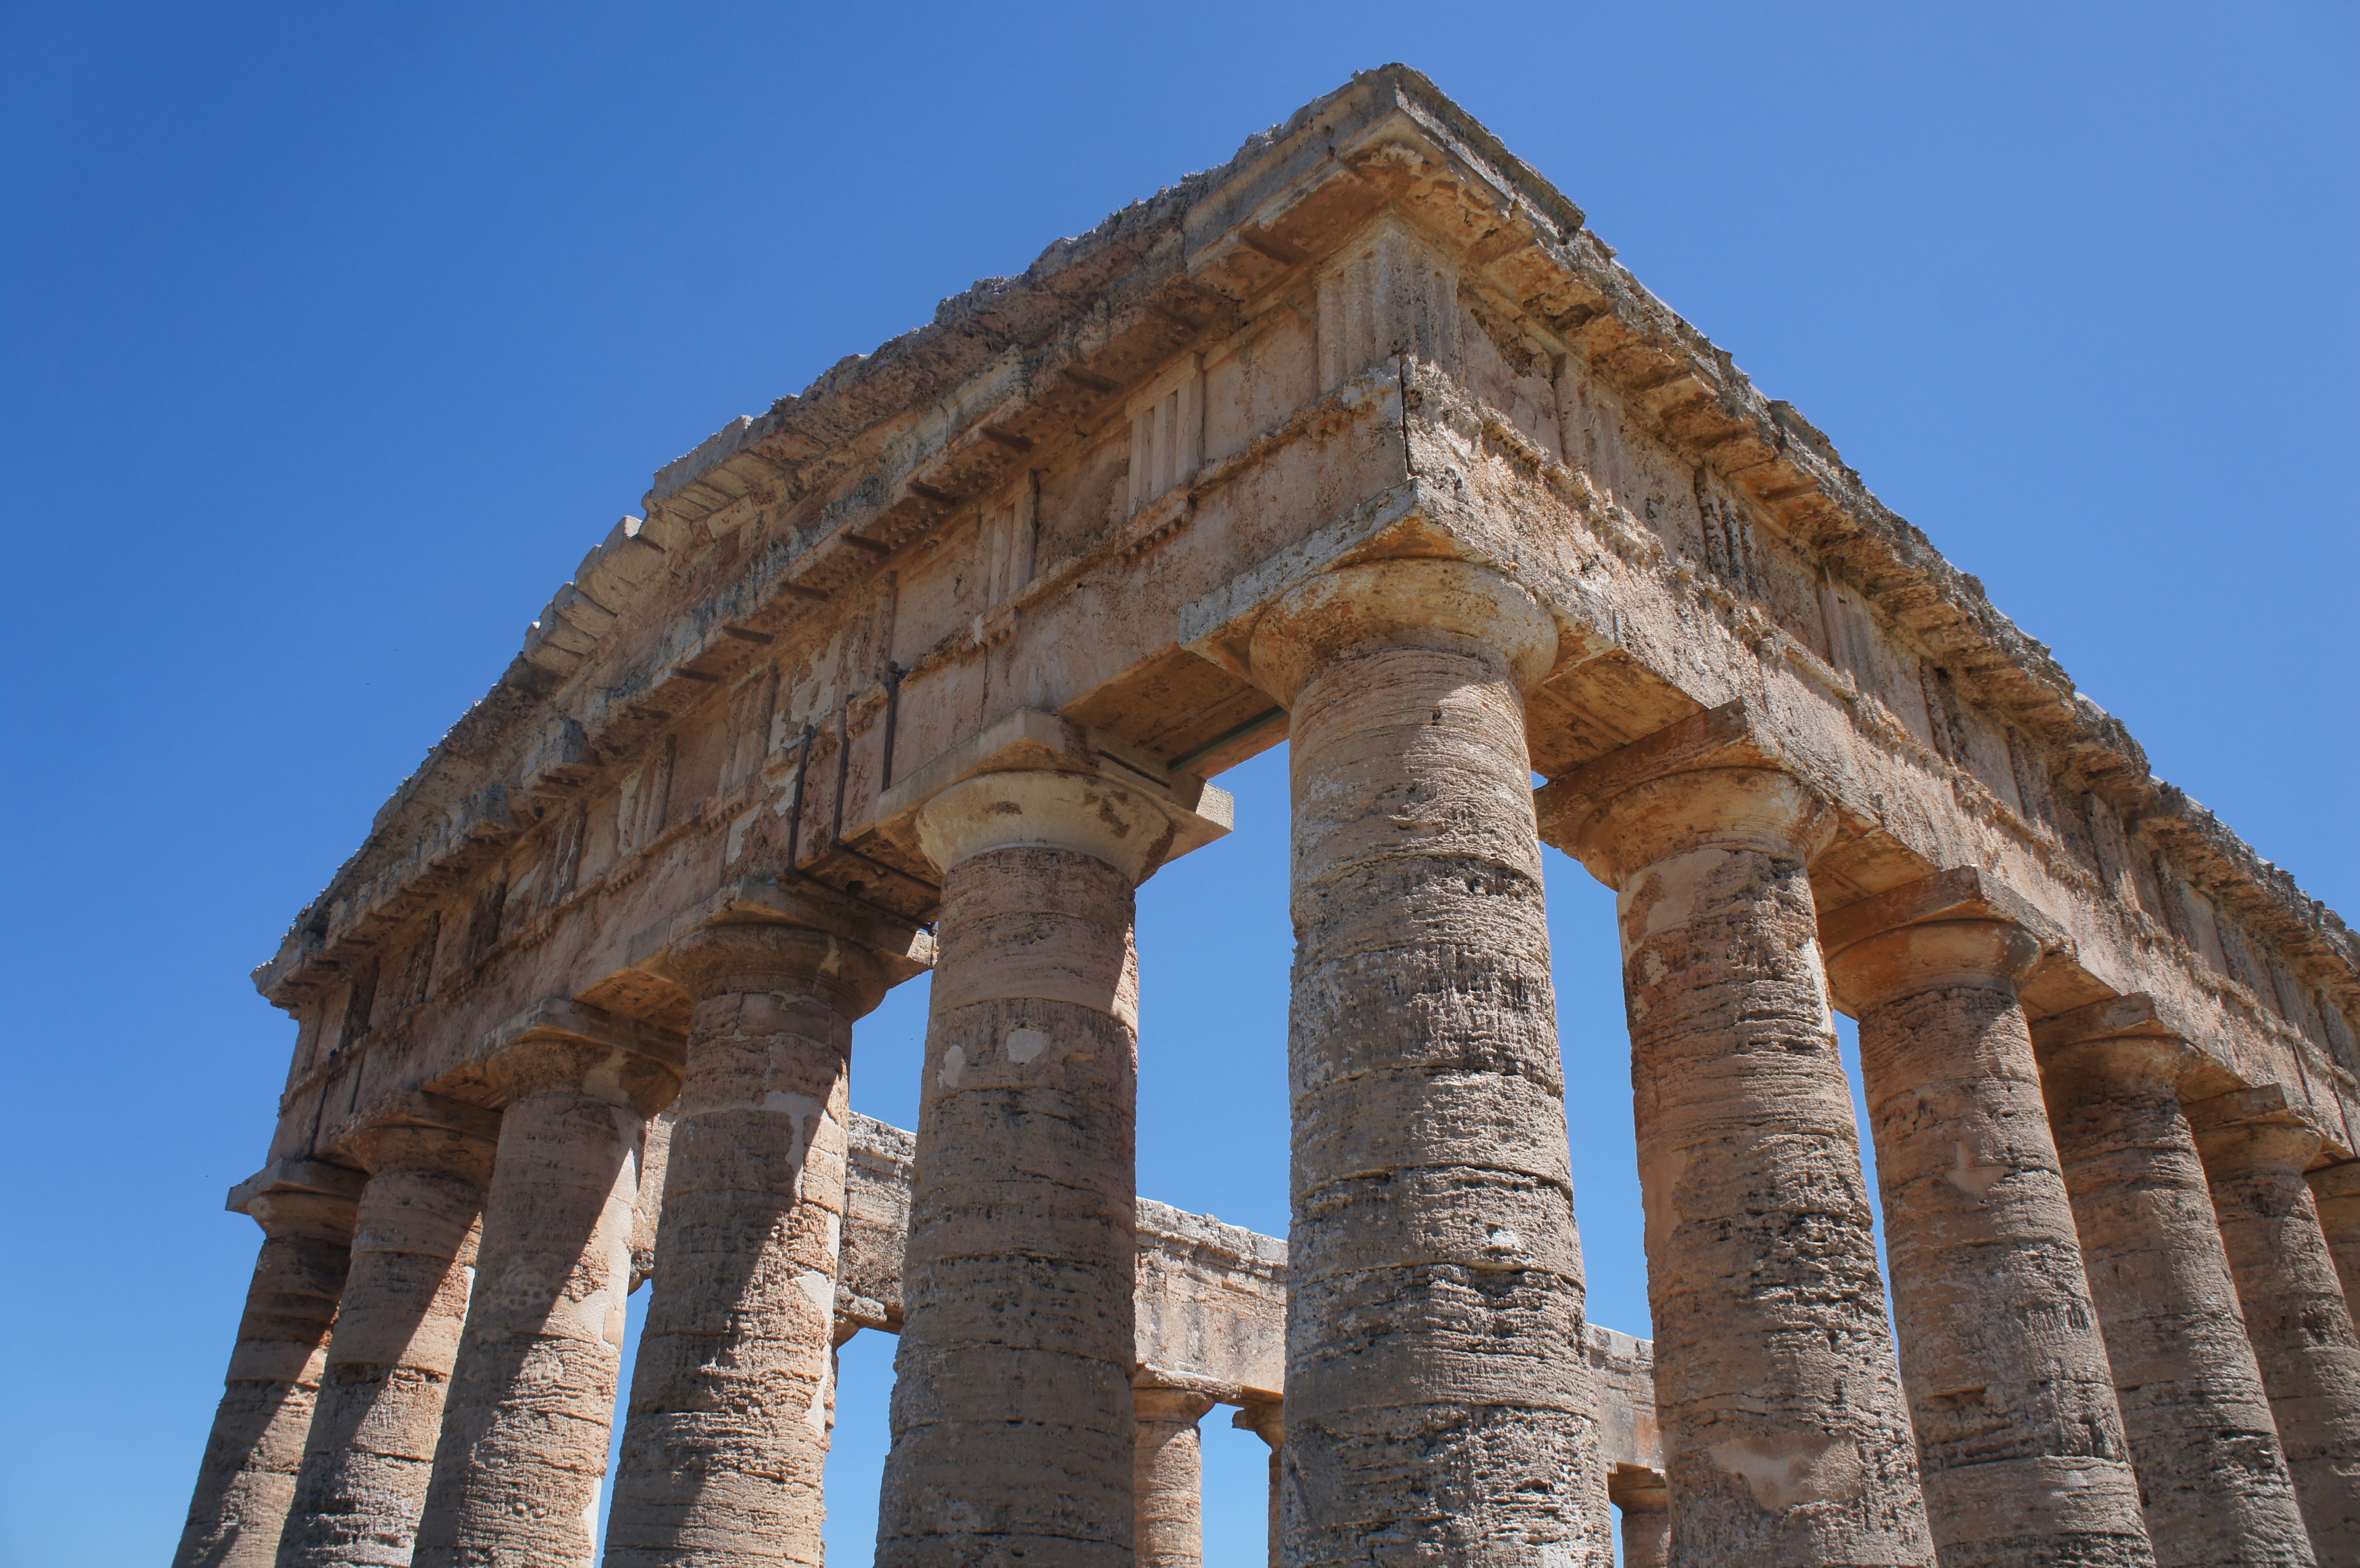
architecture, structure, building, monument, formation, arch, column, landmark, place of worship, temple, ruins, sicily, aqueduct, archaeological site, unesco world heritage site, roman temple, historic site, ancient history, ancient roman architecture, ancient greek temple